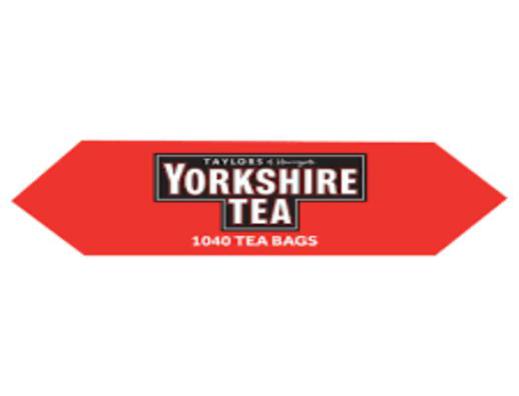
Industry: Food